Stockholm International Peace Research Institute

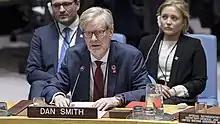
SIPRI Director Dan Smith briefs the UN Security Council on climate-related security risks in Somalia.

SIPRI's publications and information material are distributed to a wide range of policy makers, researchers, journalists, organisations and the interested public. The results of the research are disseminated through the publication of books and reports by SIPRI and commissioned authors as well as through symposia and seminars. The institute has forged its profile by concentrating on present-day realities, providing unbiased facts to states and individuals.